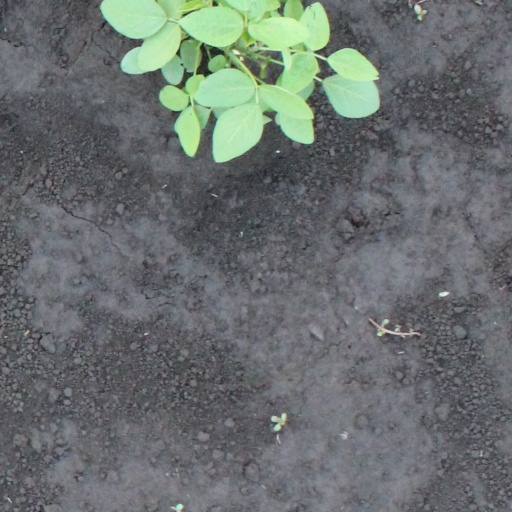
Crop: soybean